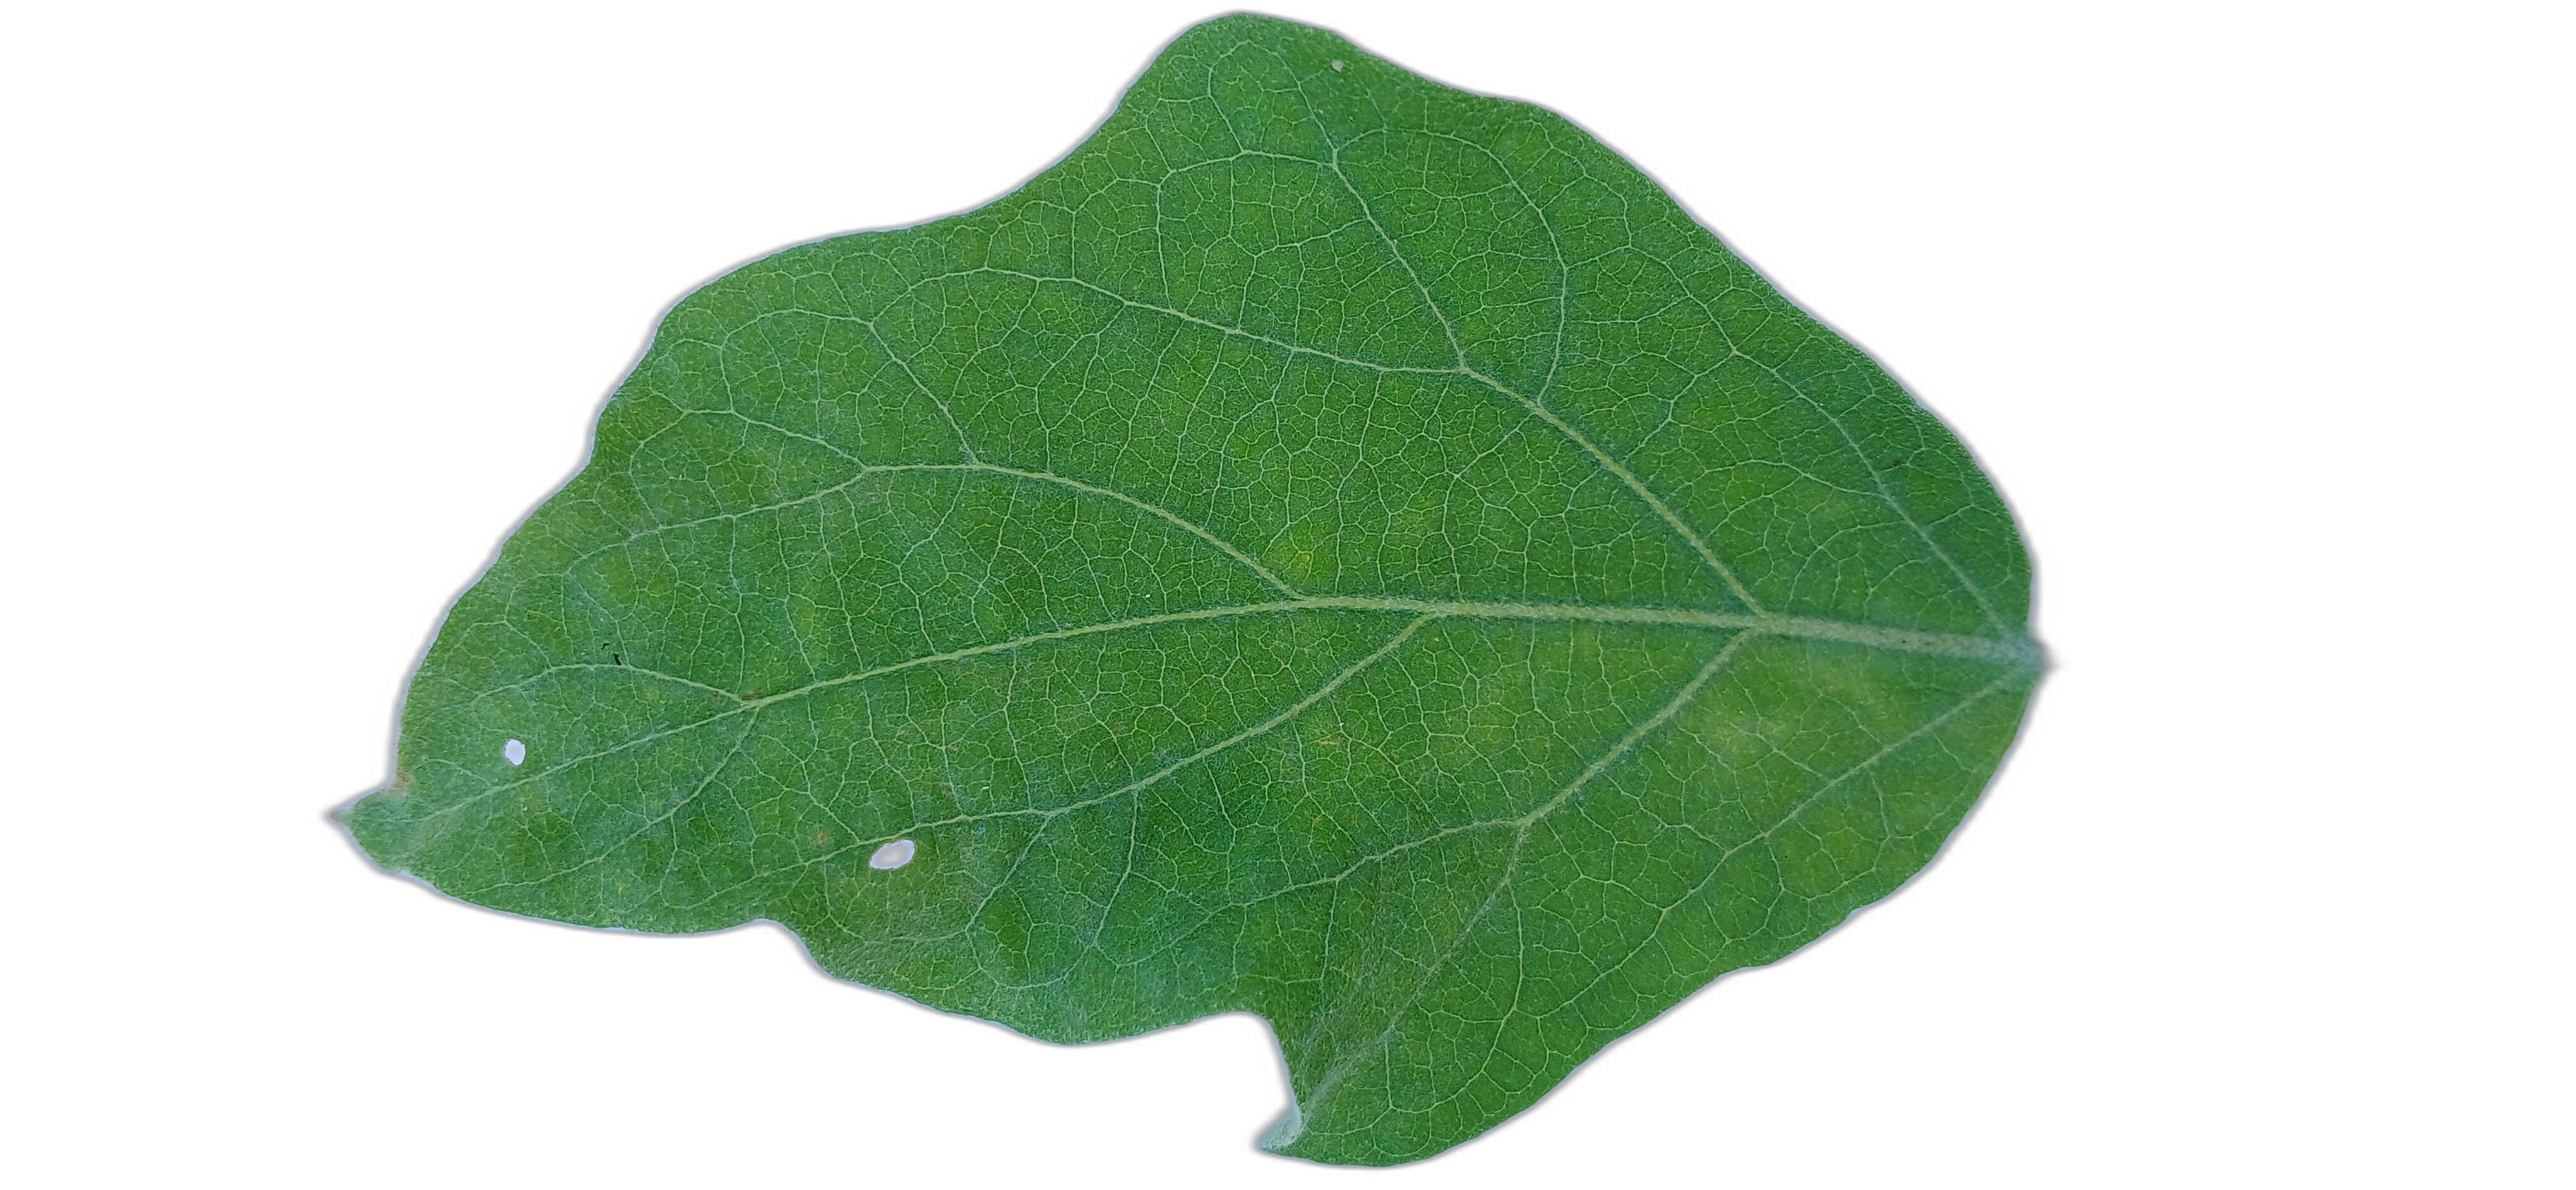
Label: Healthy Leaf